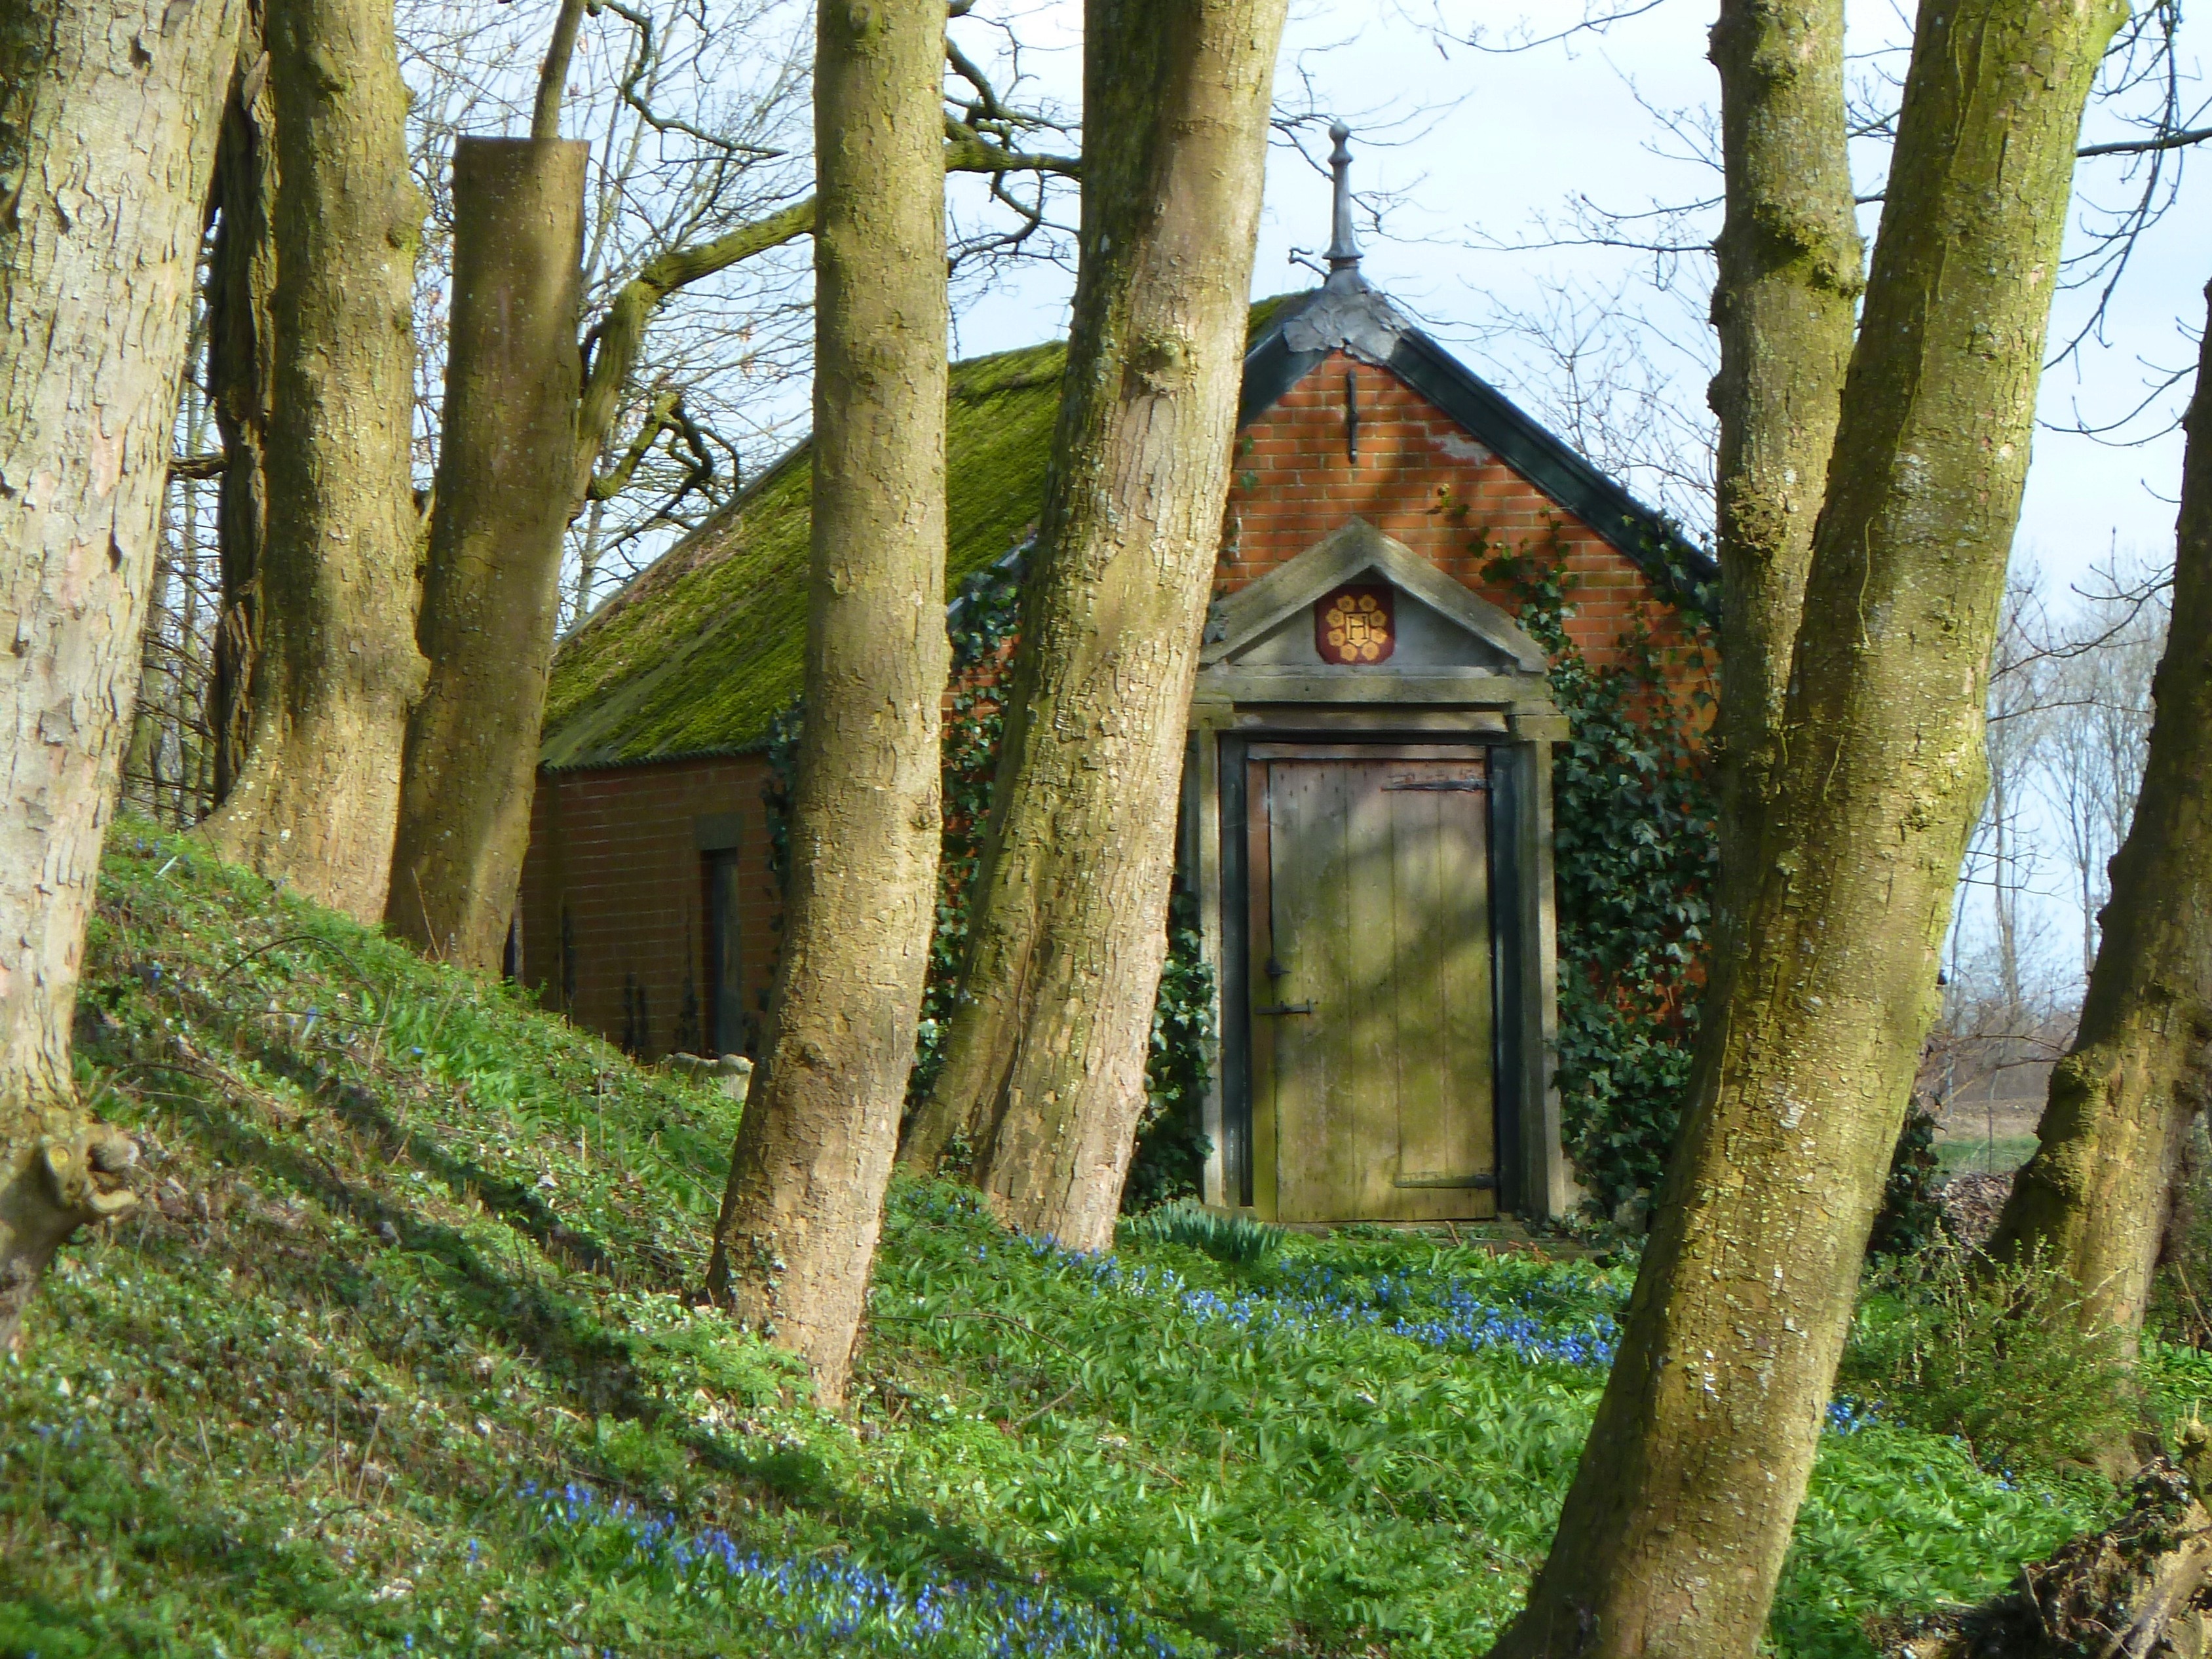
landscape, tree, nature, forest, grass, plant, sky, countryside, house, flower, building, home, country, summer, spring, green, cottage, autumn, chapel, garden, brick, plants, trees, outside, netherlands, clouds, ruins, estate, woodland, yard, rural area